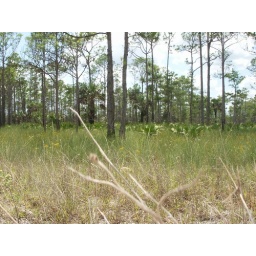
green trees in the everglades